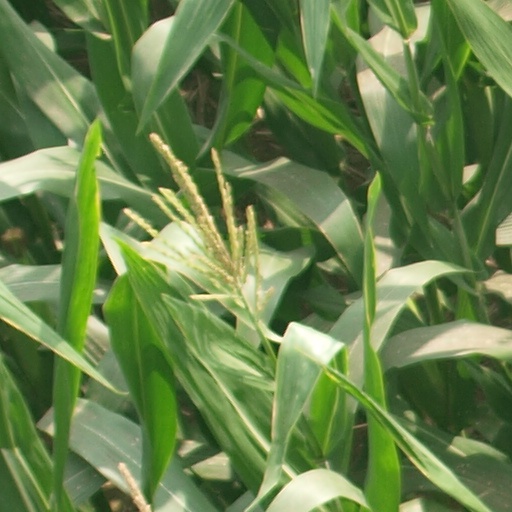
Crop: maize; corn